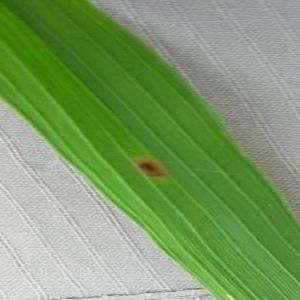
Disease: Brownspot